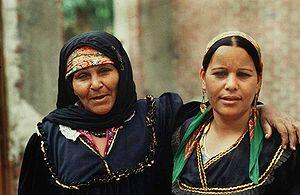
Une boucle d’oreille est un bijou ornant le pavillon de l’oreille, traditionnellement au niveau du lobe. Porté par paire, ce bijou est généralement considéré comme un accessoire féminin. Une vaste majorité des boucles d’oreille impose une perforation du pavillon auriculaire, mais il existe aujourd’hui des alternatives pour les oreilles non-percées.